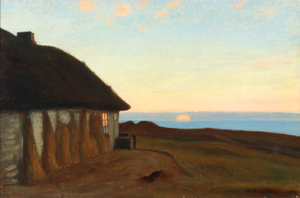
Niels Bjerre / Priser og hæder
Et hus på heden med udsigt over vandet fra 1906. Solgt hos Bruun Rasmussen i april 2018.
Niels Jakob Jakobsen Bjerre var en dansk maler og fætter til Kristen Bjerre.